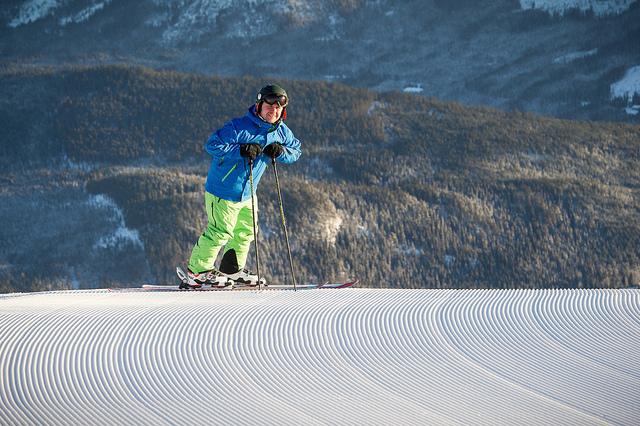
A man riding skis on top of a snow covered slope.